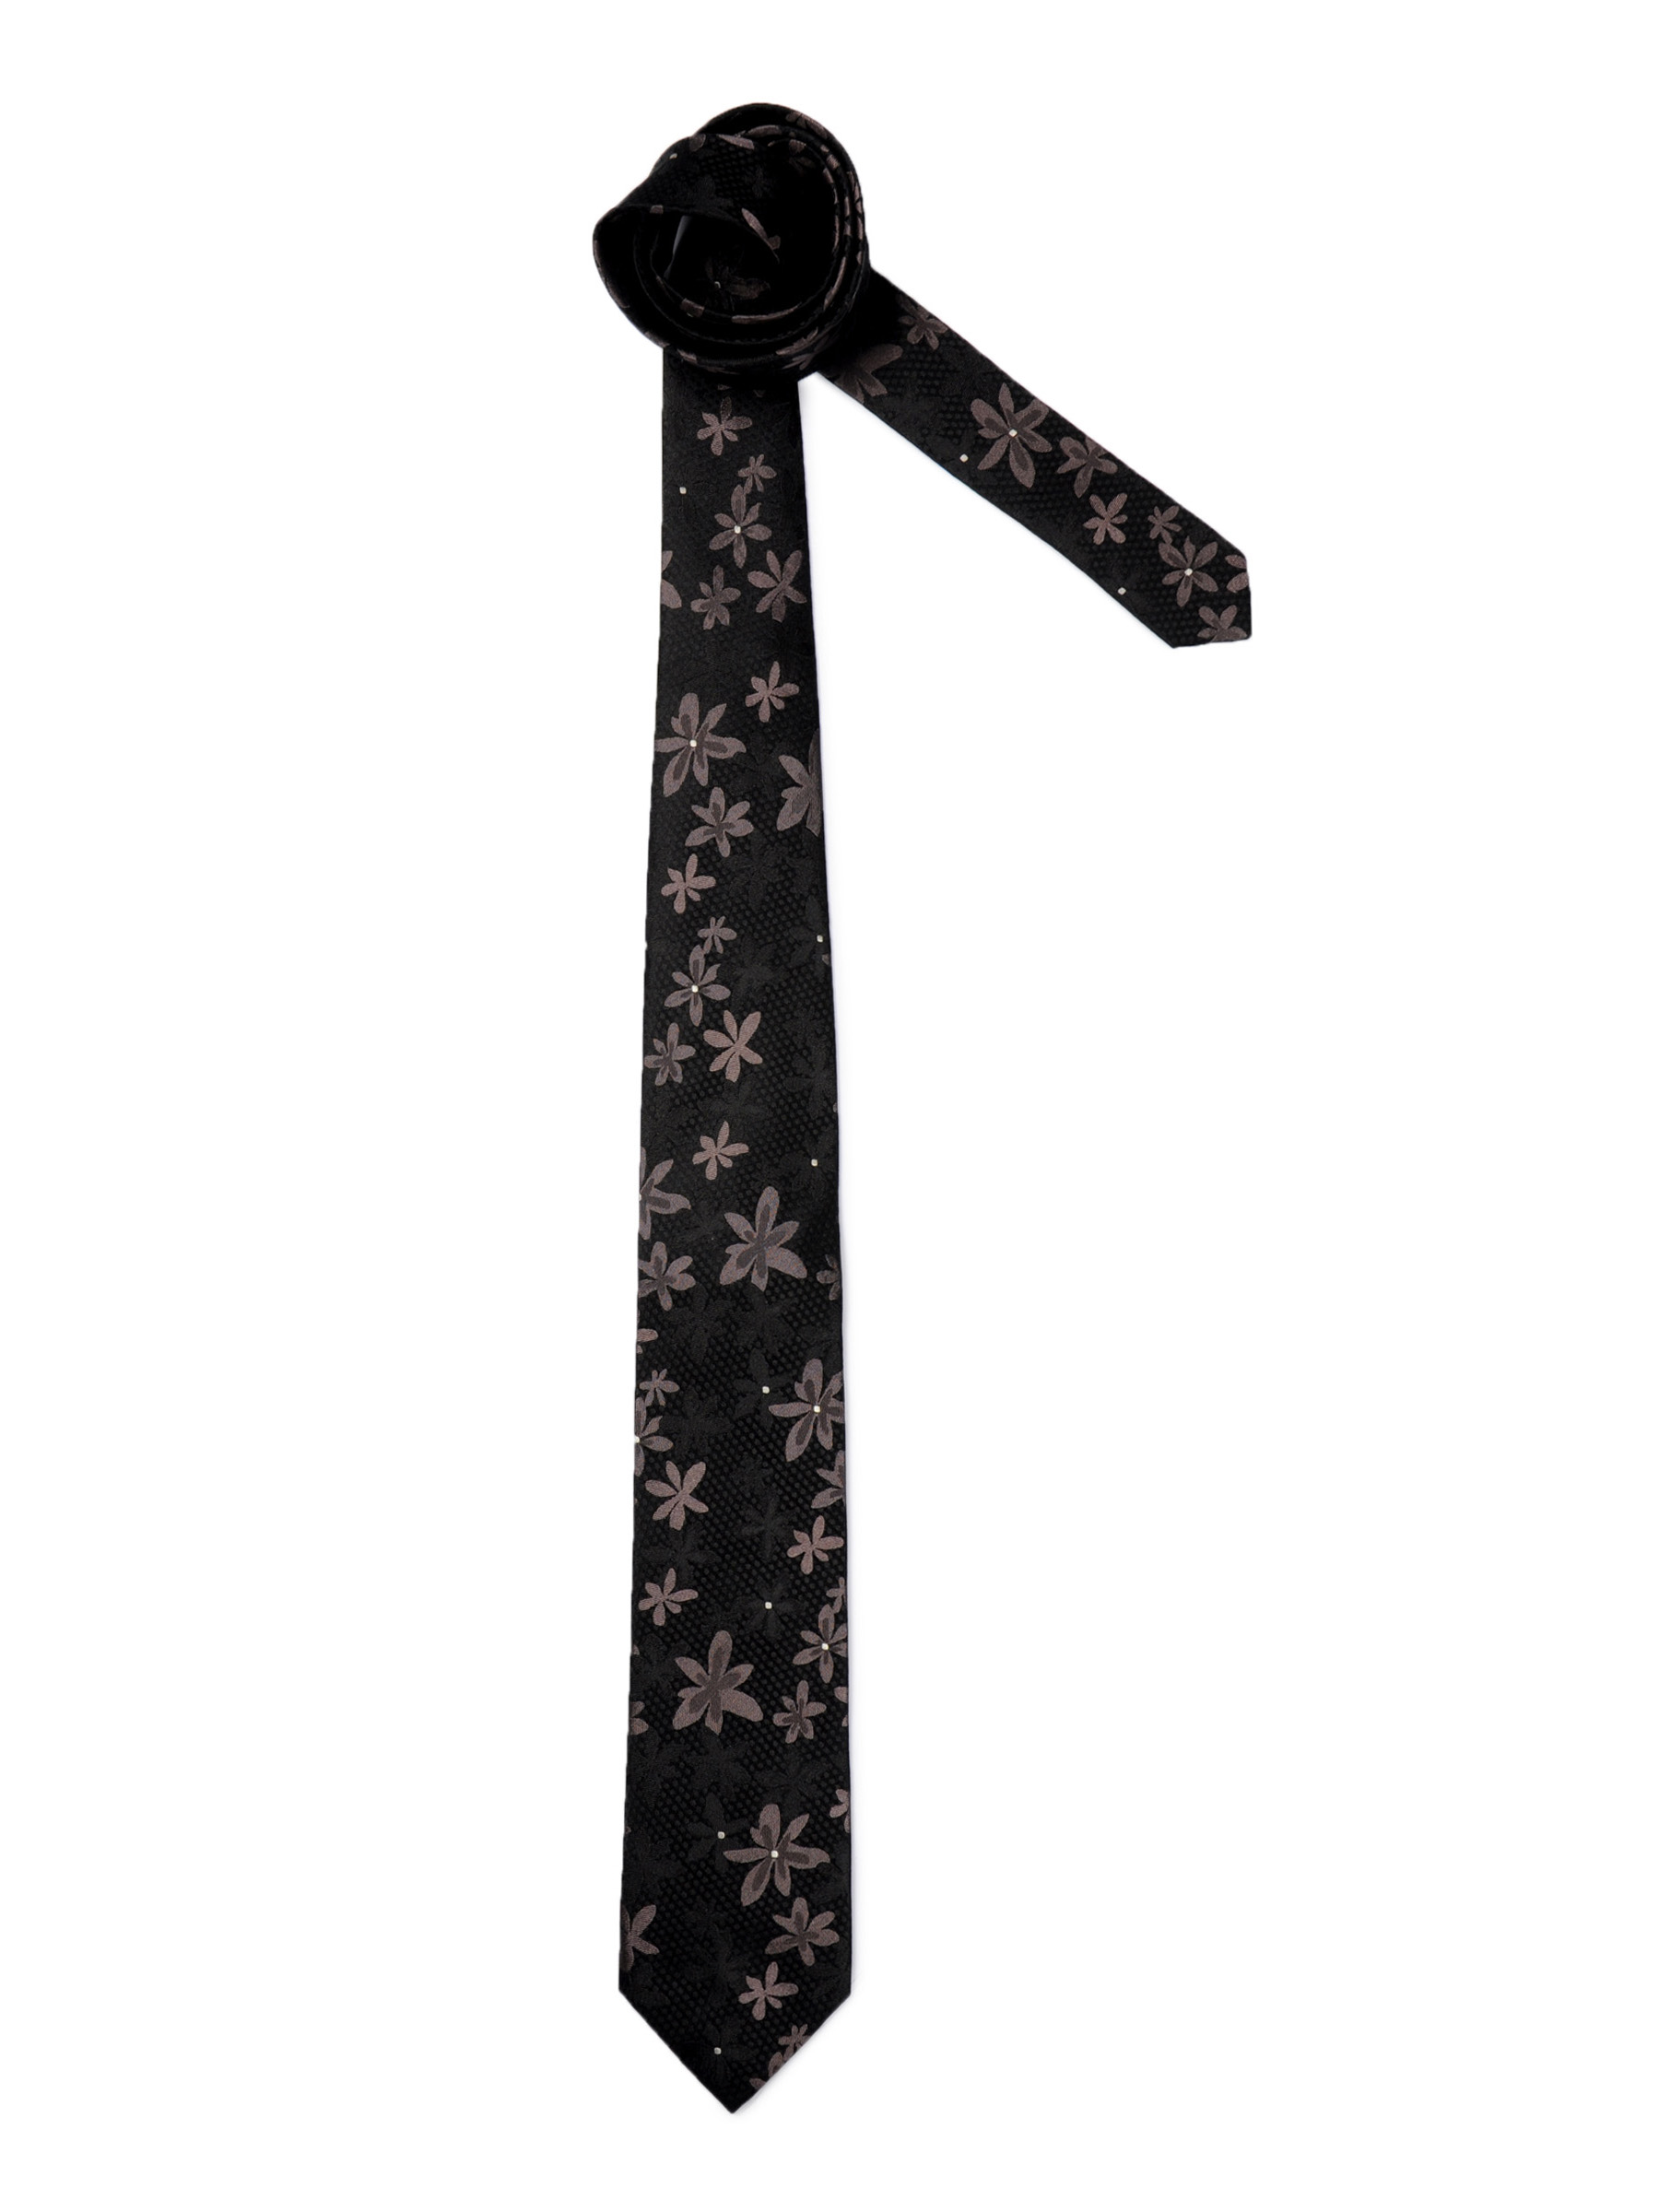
United Colors of Benetton Men Woven Black Tie
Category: Accessories / Ties / Ties
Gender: Men
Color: Black
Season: Summer 2011
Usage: Formal